Aphid

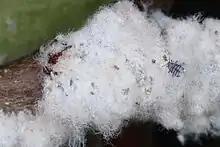
Woolly Aphids on Apple tree branch

Most aphids have soft bodies, which may be green, black, brown, pink, or almost colorless. Aphids have antennae with two short, broad basal segments and up to four slender terminal segments. They have a pair of compound eyes, with an ocular tubercle behind and above each eye, made up of three lenses called triommatidia. They feed on sap and plant fluids using piercing-sucking mouthparts called stylets, enclosed in a sheath called a rostrum, which is formed from modifications of the mandible and maxilla of the insect mouthparts.